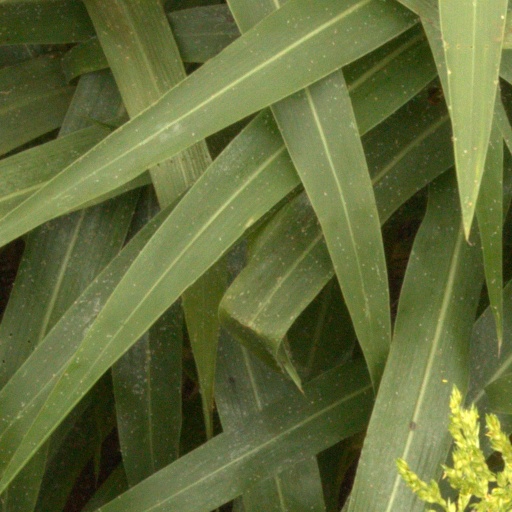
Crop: sorghum